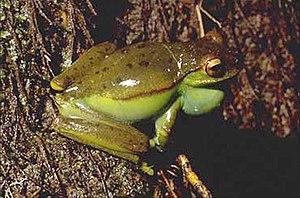
Hypsiboas marginatus est une espèce d'amphibiens de la famille des Hylidae.